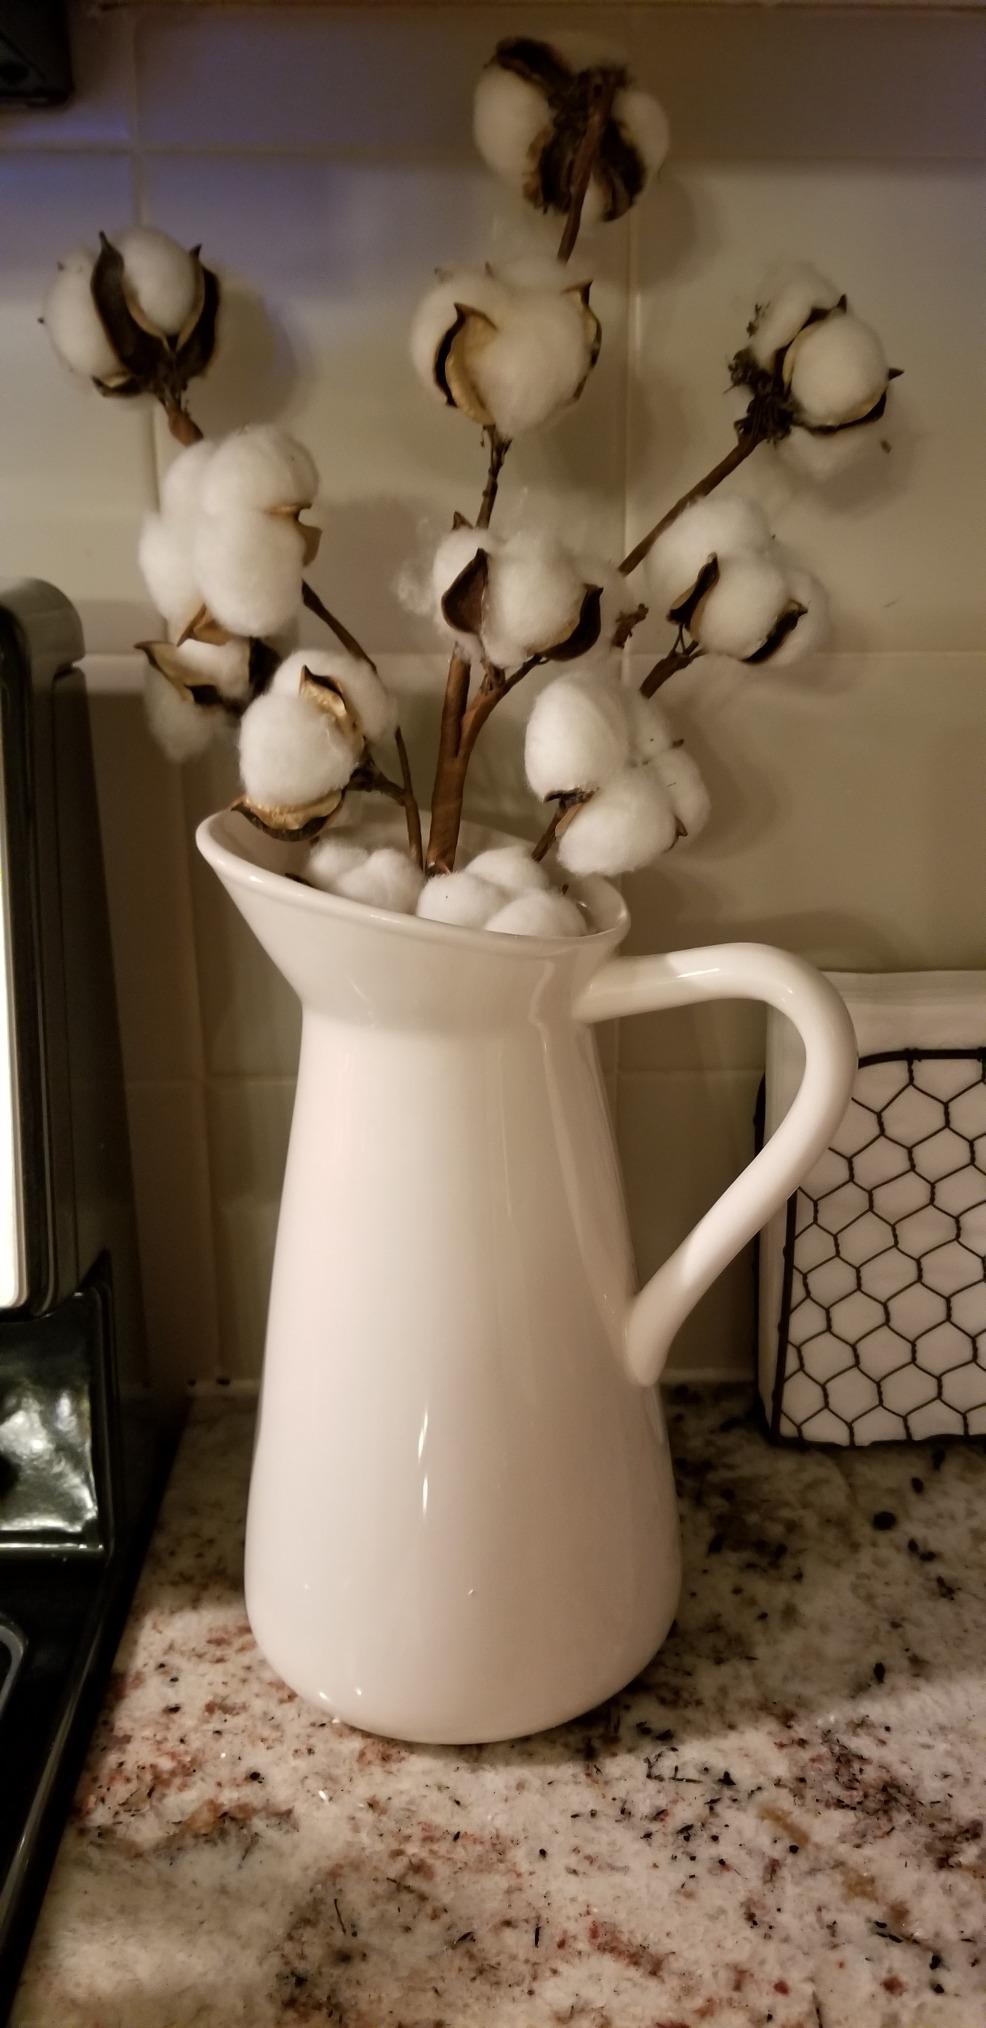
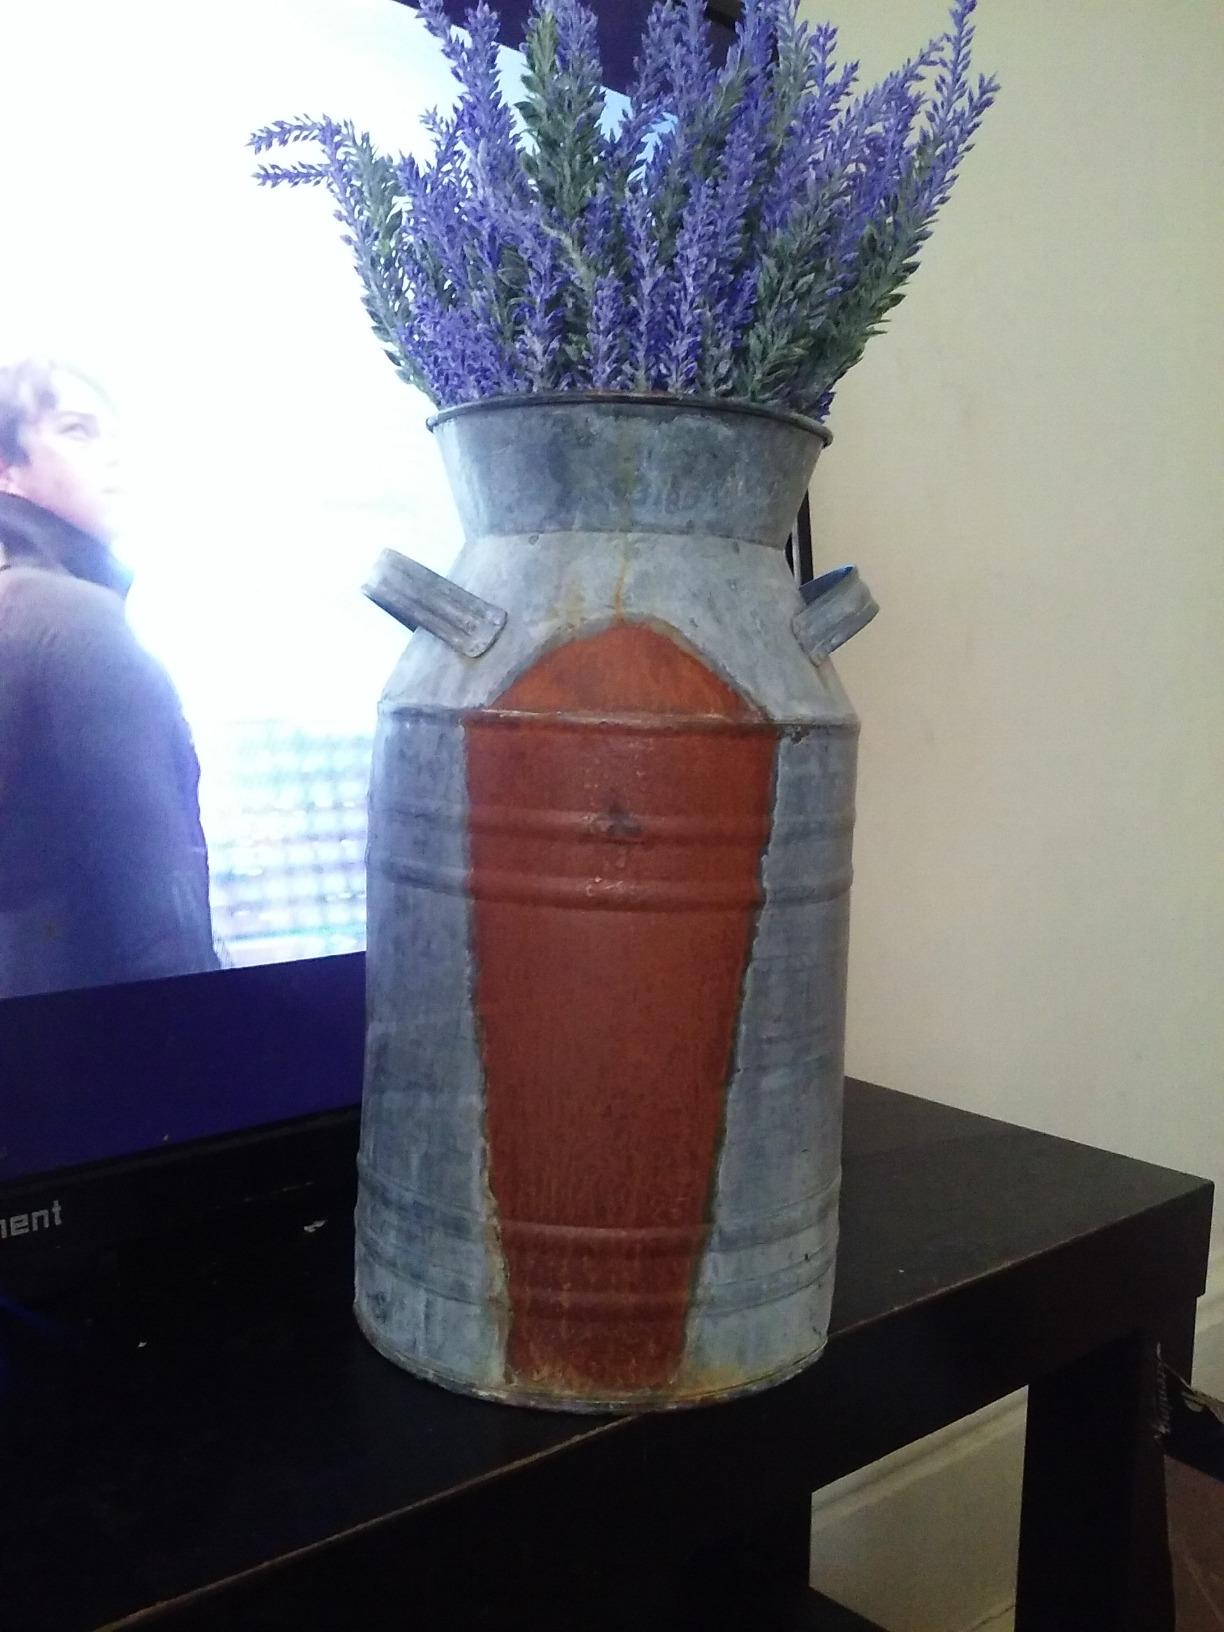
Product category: vase
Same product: no